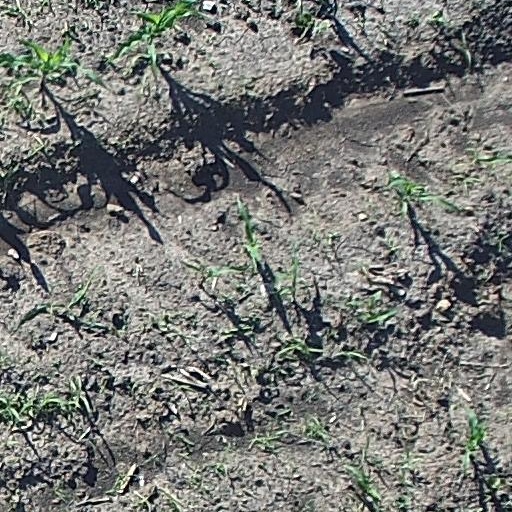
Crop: maize; corn